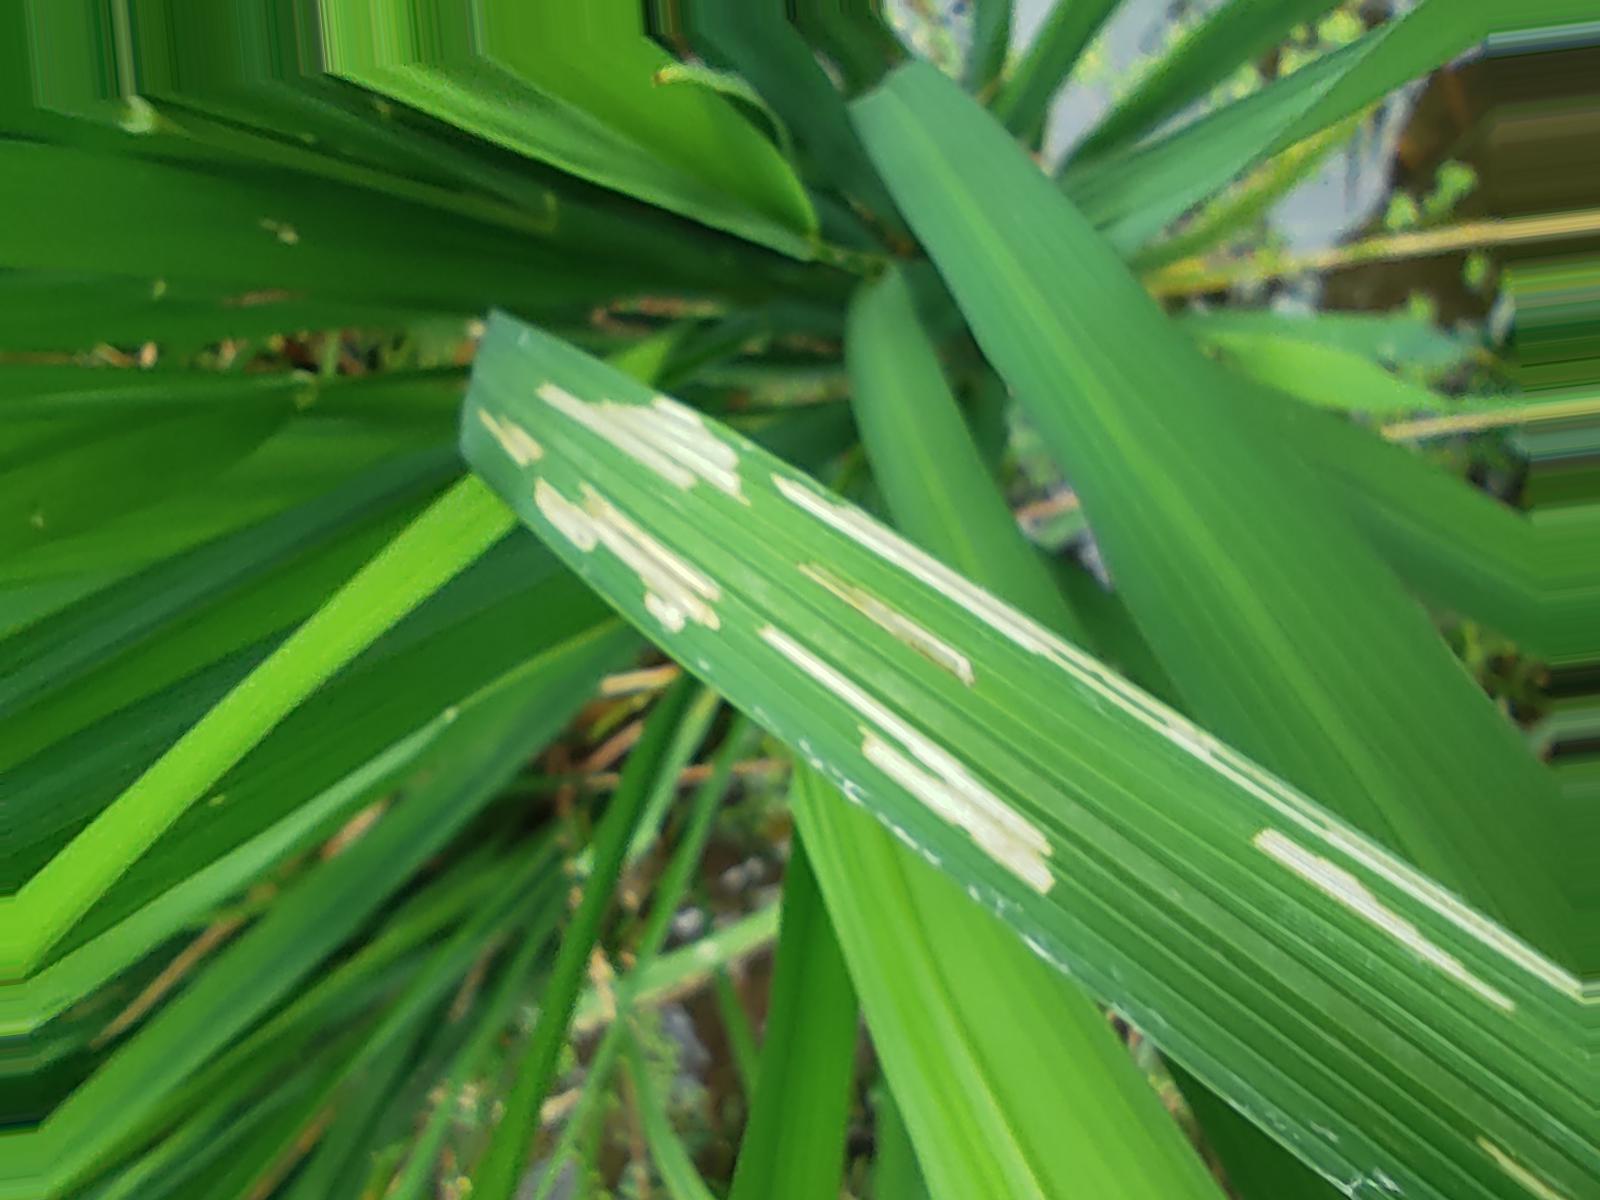
Nhãn: Sâu gai ( Hispa )